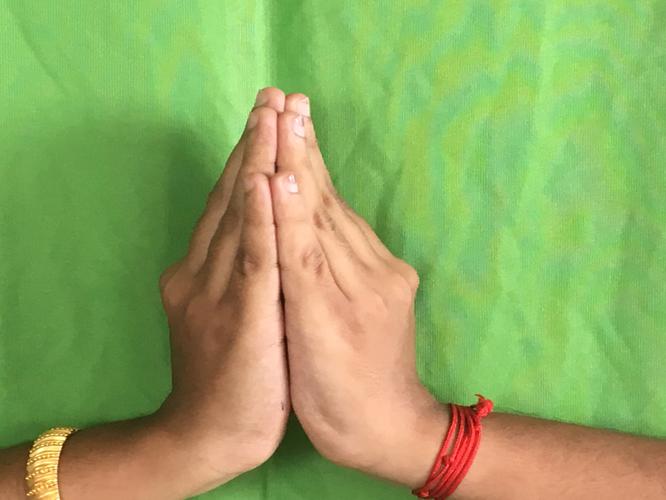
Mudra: Kapotham
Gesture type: double_hand